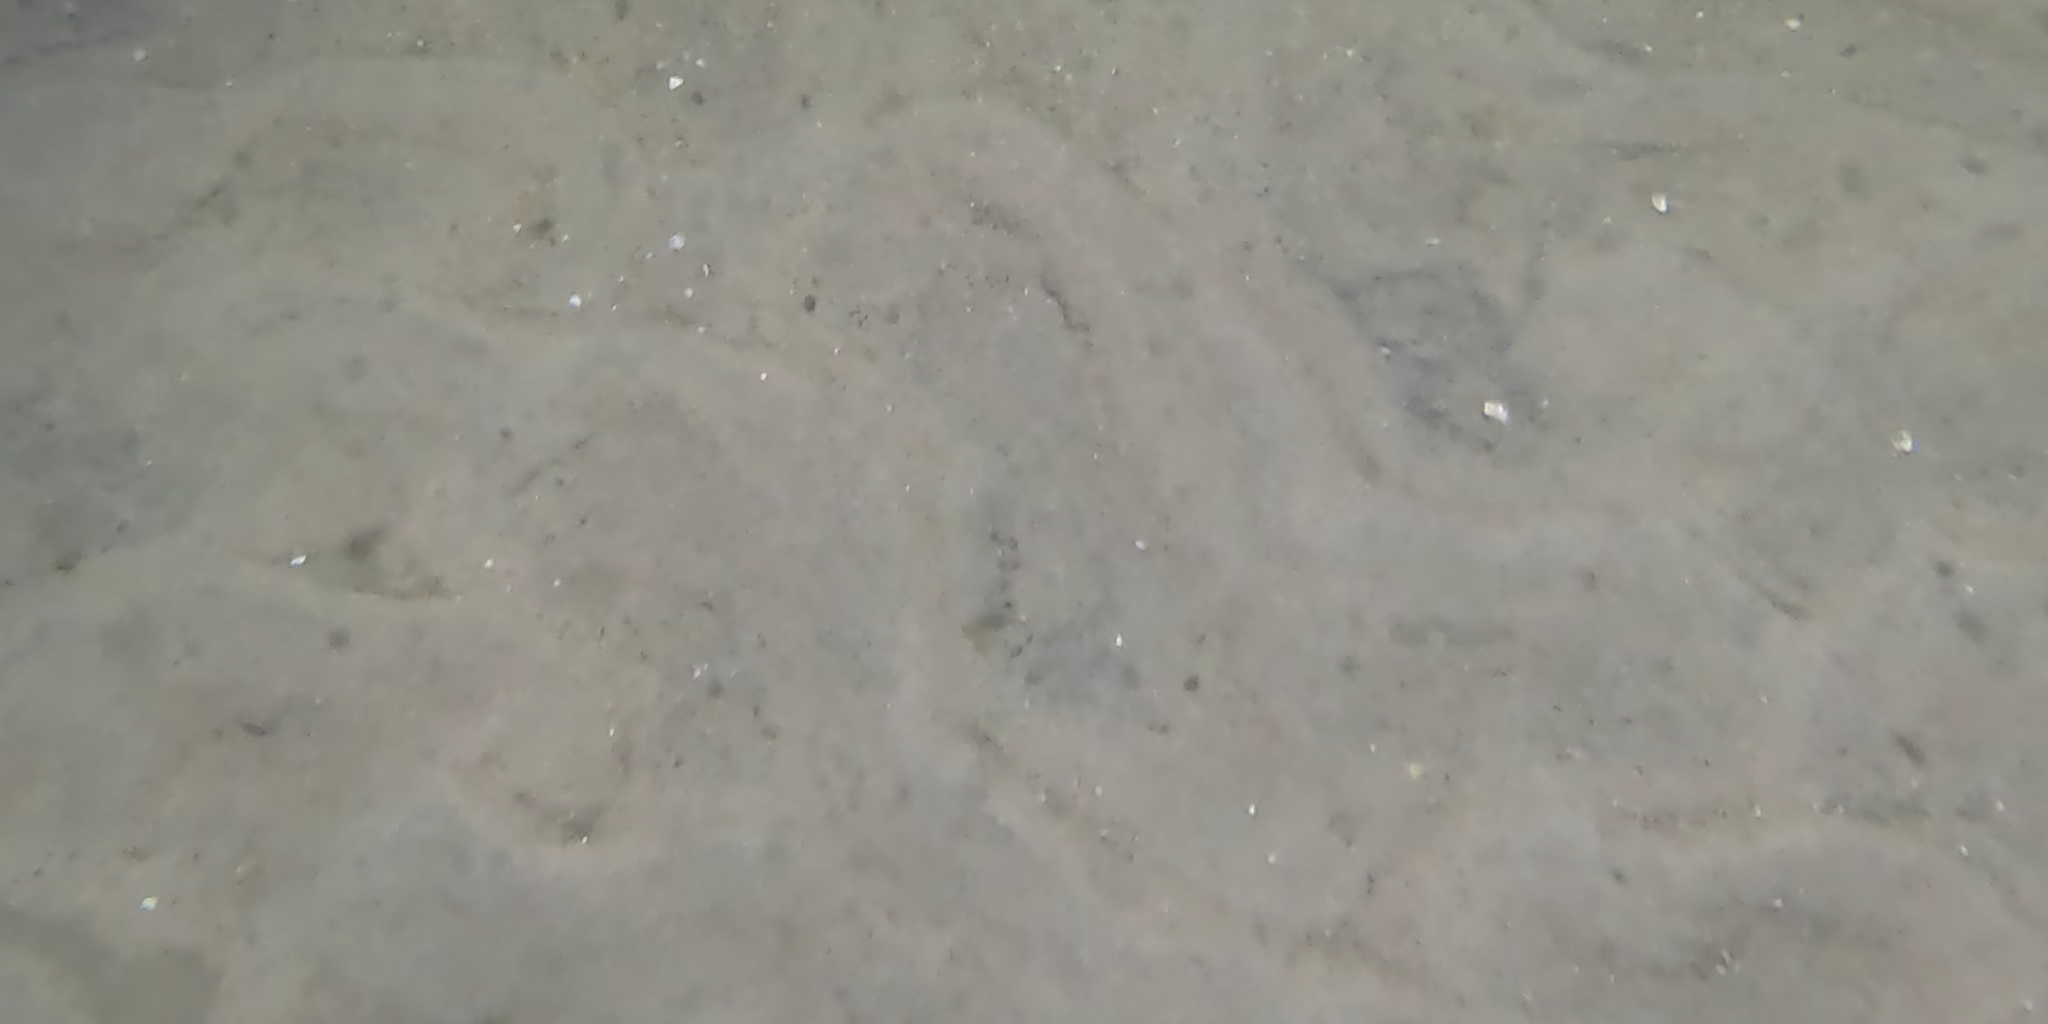
Seabed habitat: sand